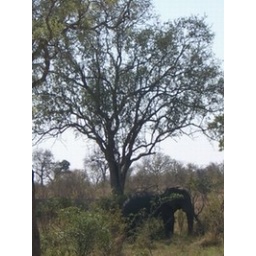
Young bull elephant standing in shade of tree. Elephant's life: eat. drink. stand in shade of tree. smell for receptive female elephants.